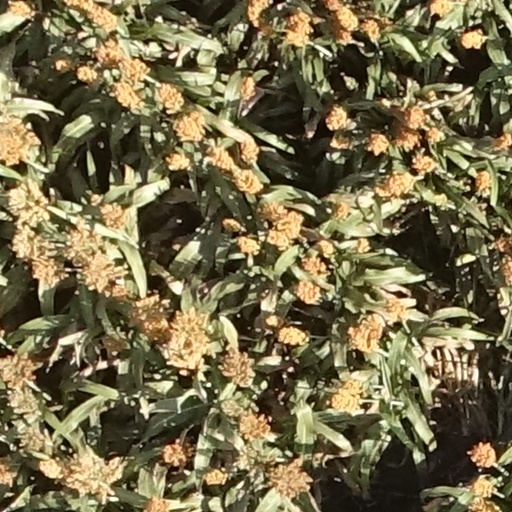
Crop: sorghum